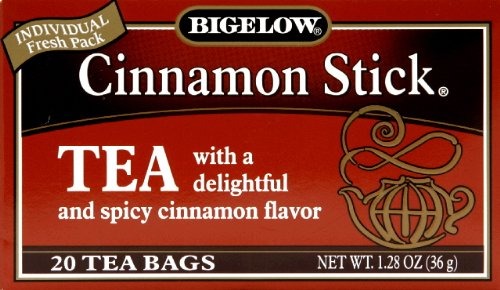
Item Name: Bigelow Cinnamon Stick 20.0 CT (Pack of 6)
Value: nan
Unit: None

Price: 35